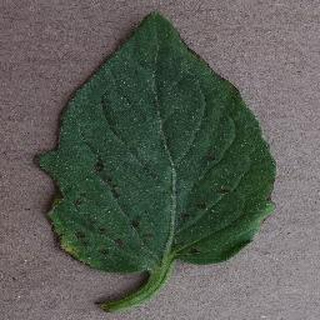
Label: tomato_bacterial_spot